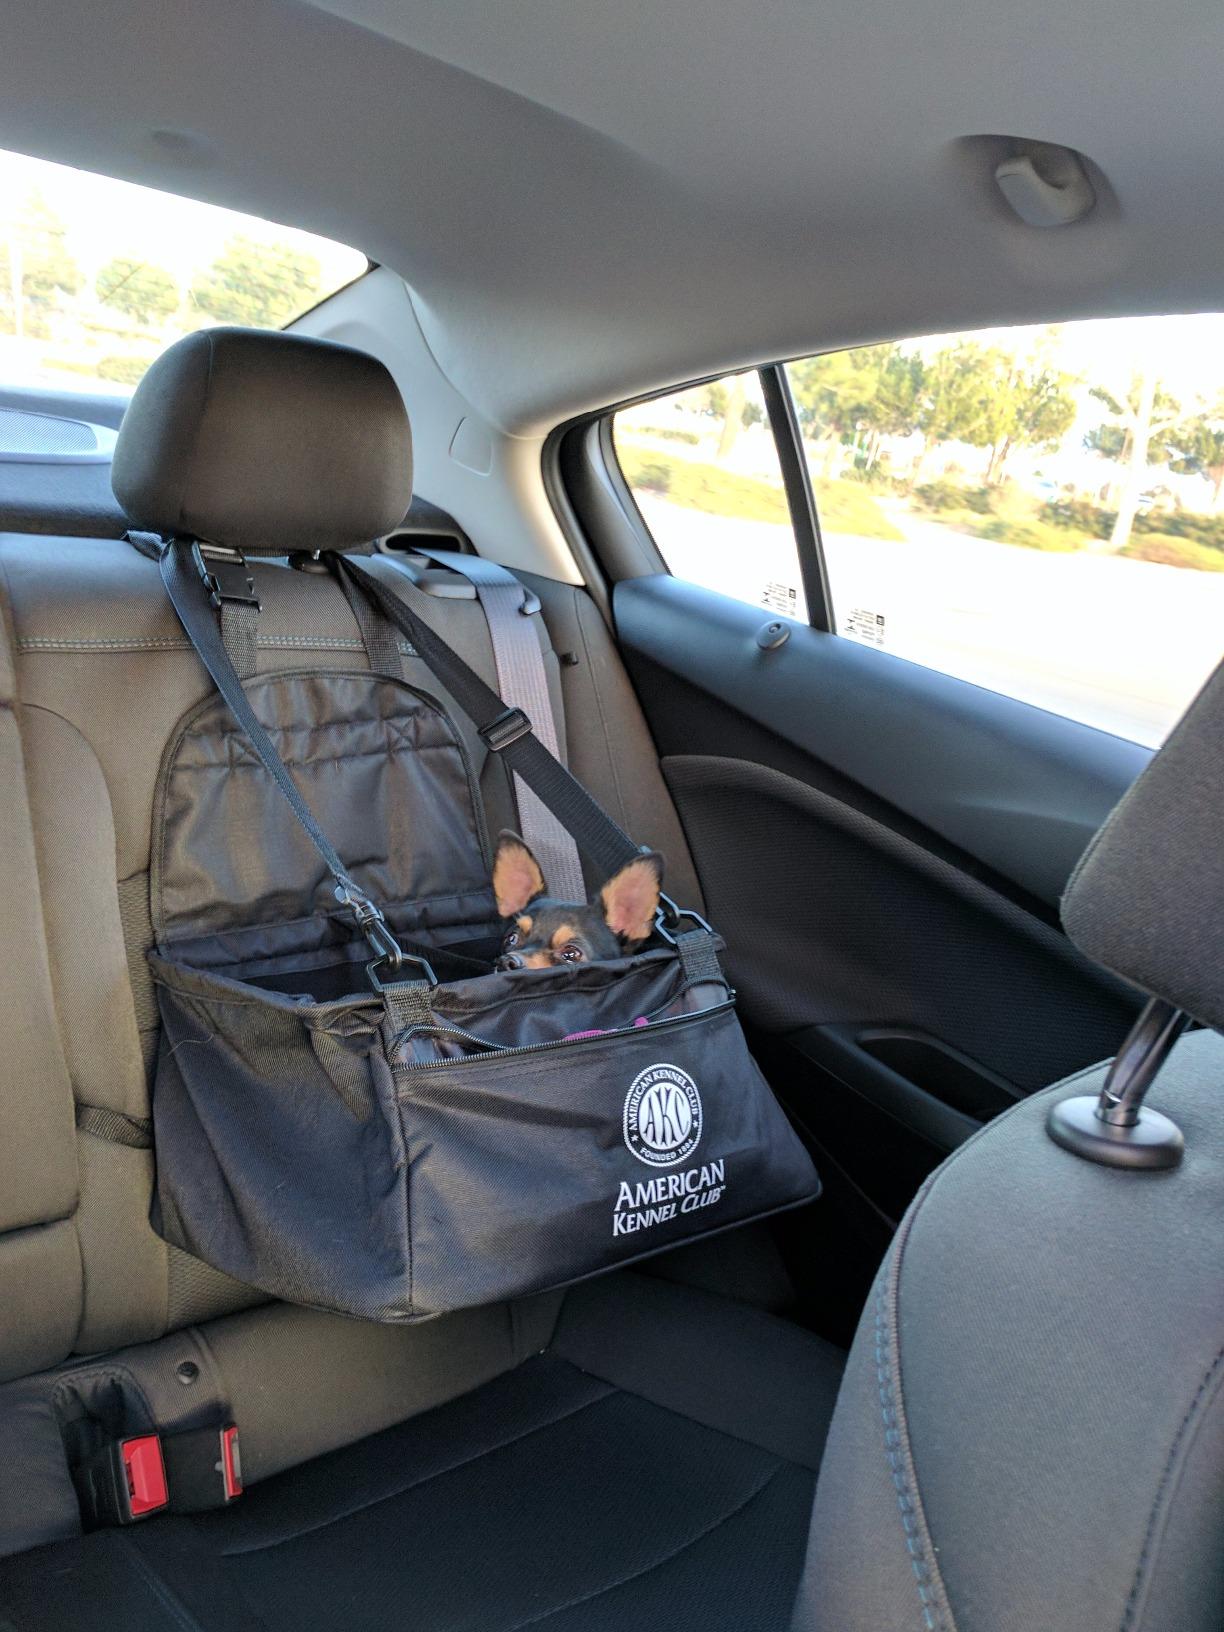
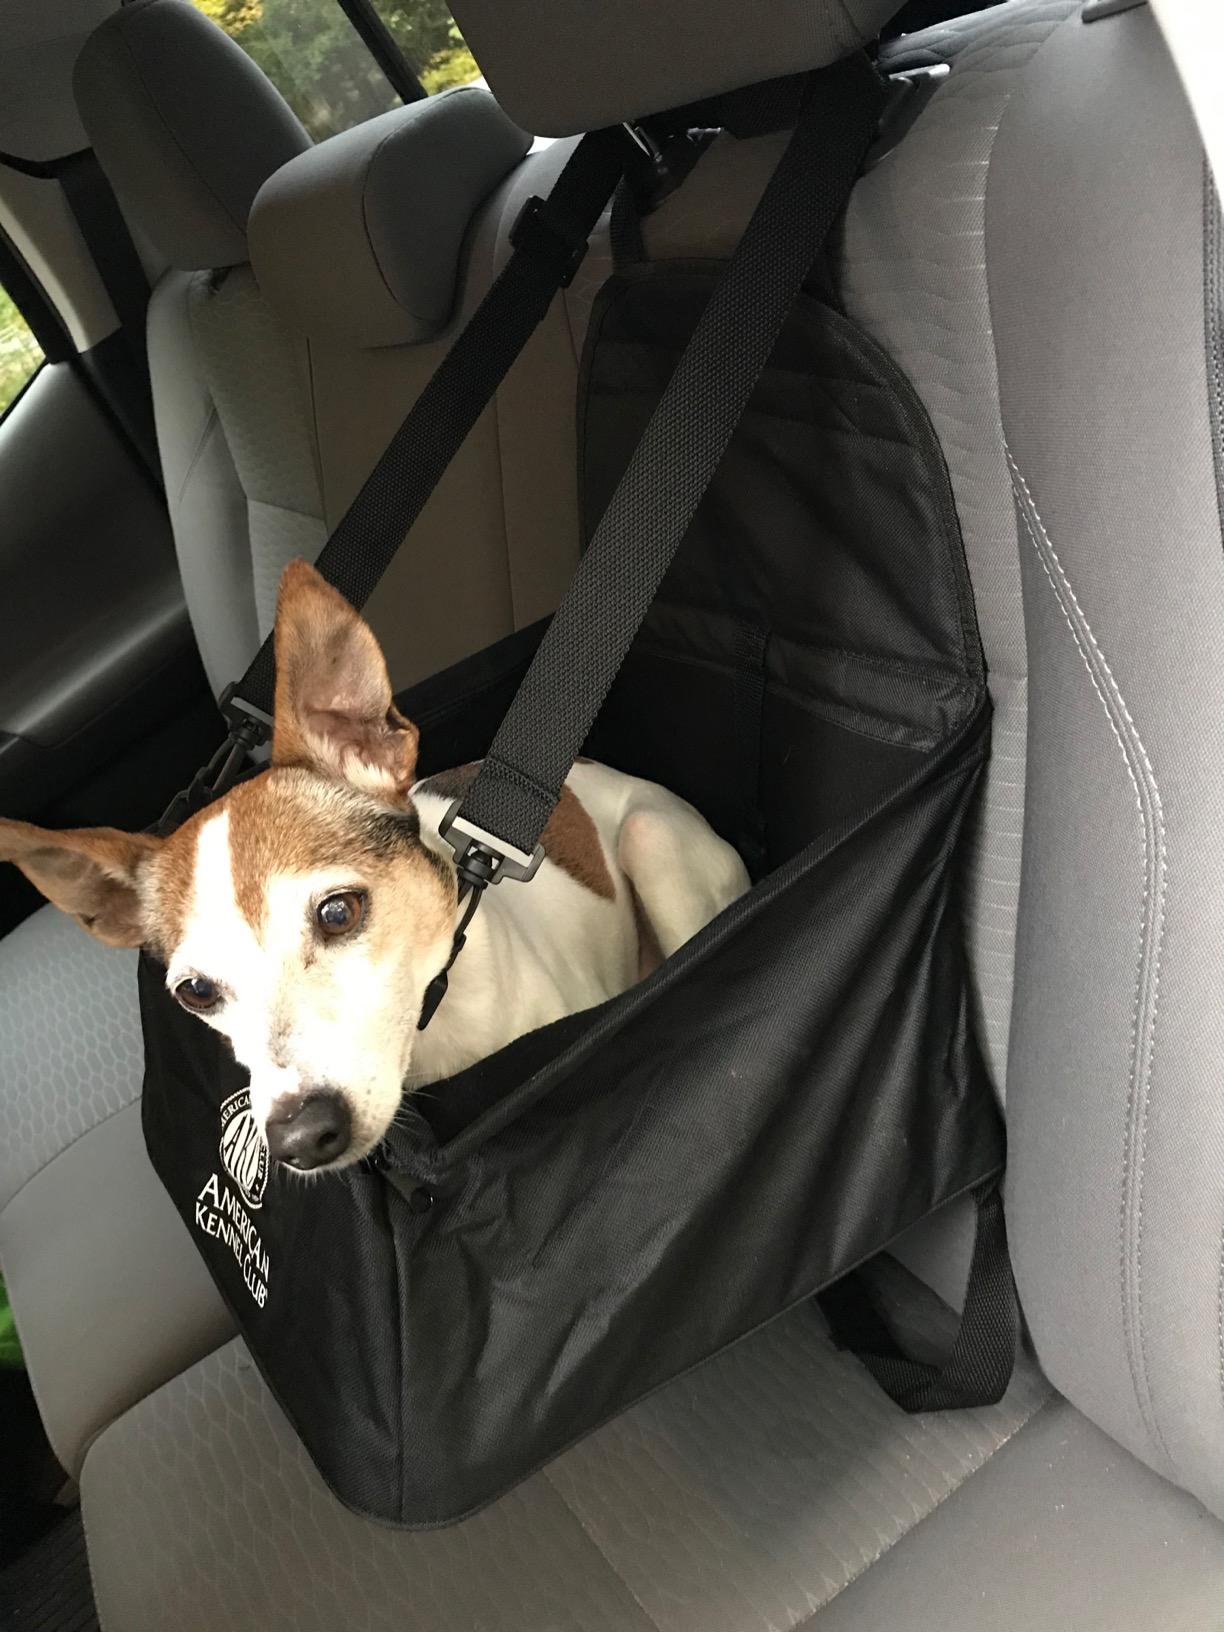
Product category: items_kennel
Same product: yes